Jim McGreevey

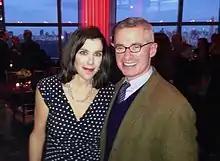
Filmmaker Alexandra Pelosi and McGreevey at the HBO screening of "Fall to Grace" in March 2013

In November 2006, McGreevey was hired as an executive in residence to teach ethics, law and leadership at Kean University in Union, New Jersey.